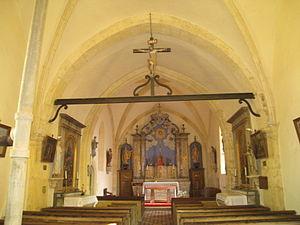
Intérieur de l'église de Villegusien, département de Haute-Marne, Champagne-Ardenne France
Villegusien-le-Lac est une ancienne commune française, située dans le département de la Haute-Marne en région Grand Est.